La Coupole

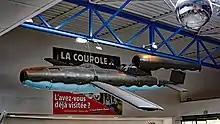
A Fieseler Fi 103R Reichenberg (a manned variant of the V-1) on display at La Coupole

The site reverted to private ownership after the war. As the quarry had long since been worked out, it was abandoned. The tunnels were not destroyed but were sealed off, though at some point they were reopened by local people and could be entered; the octagon remained sealed off with a ceiling-to-floor barricade. The quarry itself remained in almost the same condition as it had been in 1944, with sections of railway track still in place on the quarry floor. The hospital section remained relatively intact and was used by the local gendarmes as a shooting range.